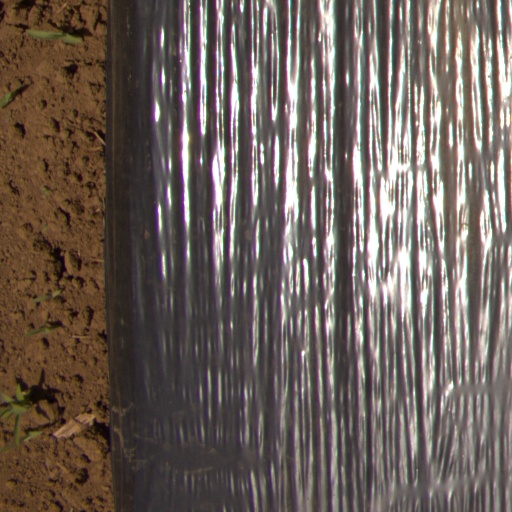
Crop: Jerusalem artichoke